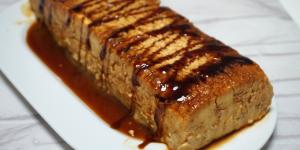
flan de turron con nata